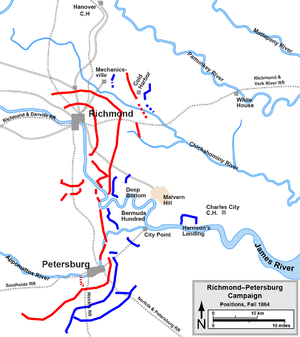
Le théâtre oriental de la guerre de Sécession incluait les États de Virginie, Virginie-Occidentale, Maryland et Pennsylvanie, le district de Columbia, ainsi que les ports et fortifications de la côte de Caroline du Nord. Les opérations militaires qui touchèrent l'intérieur de la Caroline du Nord en 1865 font partie du théâtre occidental, tandis que les autres zones côtières de la façade atlantique font partie du théâtre Bas Littoral.